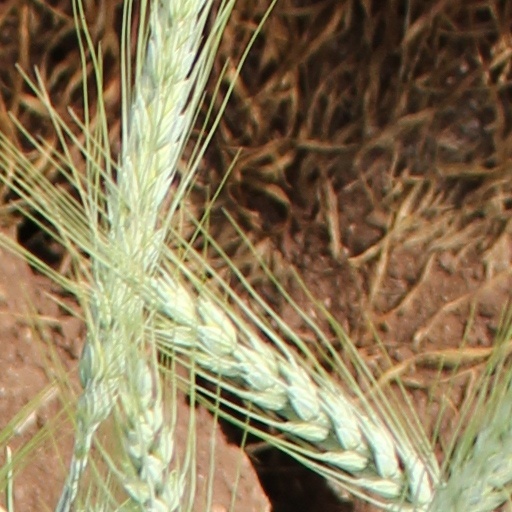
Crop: wheat